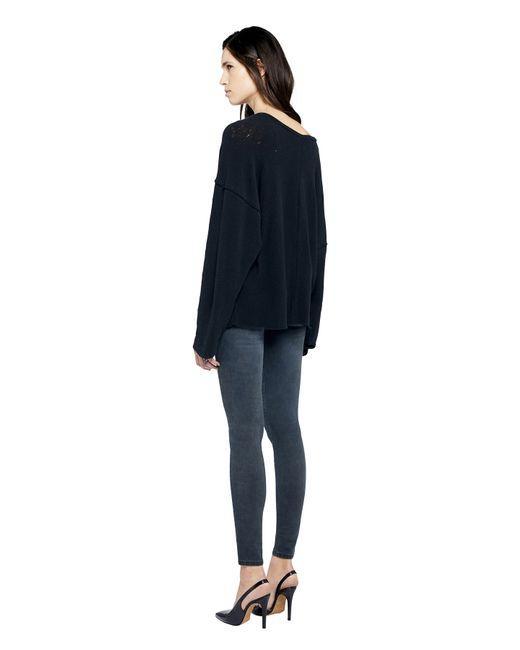
Rundhals-Oberteil mit vollem Ärmel für Frauen